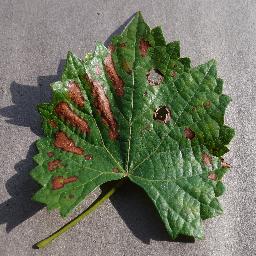
Label: Grape___Esca_(Black_Measles)